RTAF-2

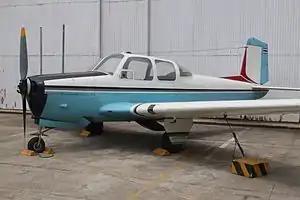

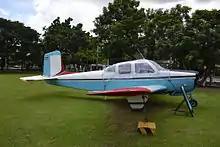
The sole RTAF 2 at the Royal Thai Air Force Museum, Don Mueang, Bangkok, on 24 July 2014.

The RTAF-2, officially designated B.ThO.2, is a single-engine training and liaison aircraft that was developed by the Royal Thai Air Force's Science and Weapon Systems Development Centre in 1957.